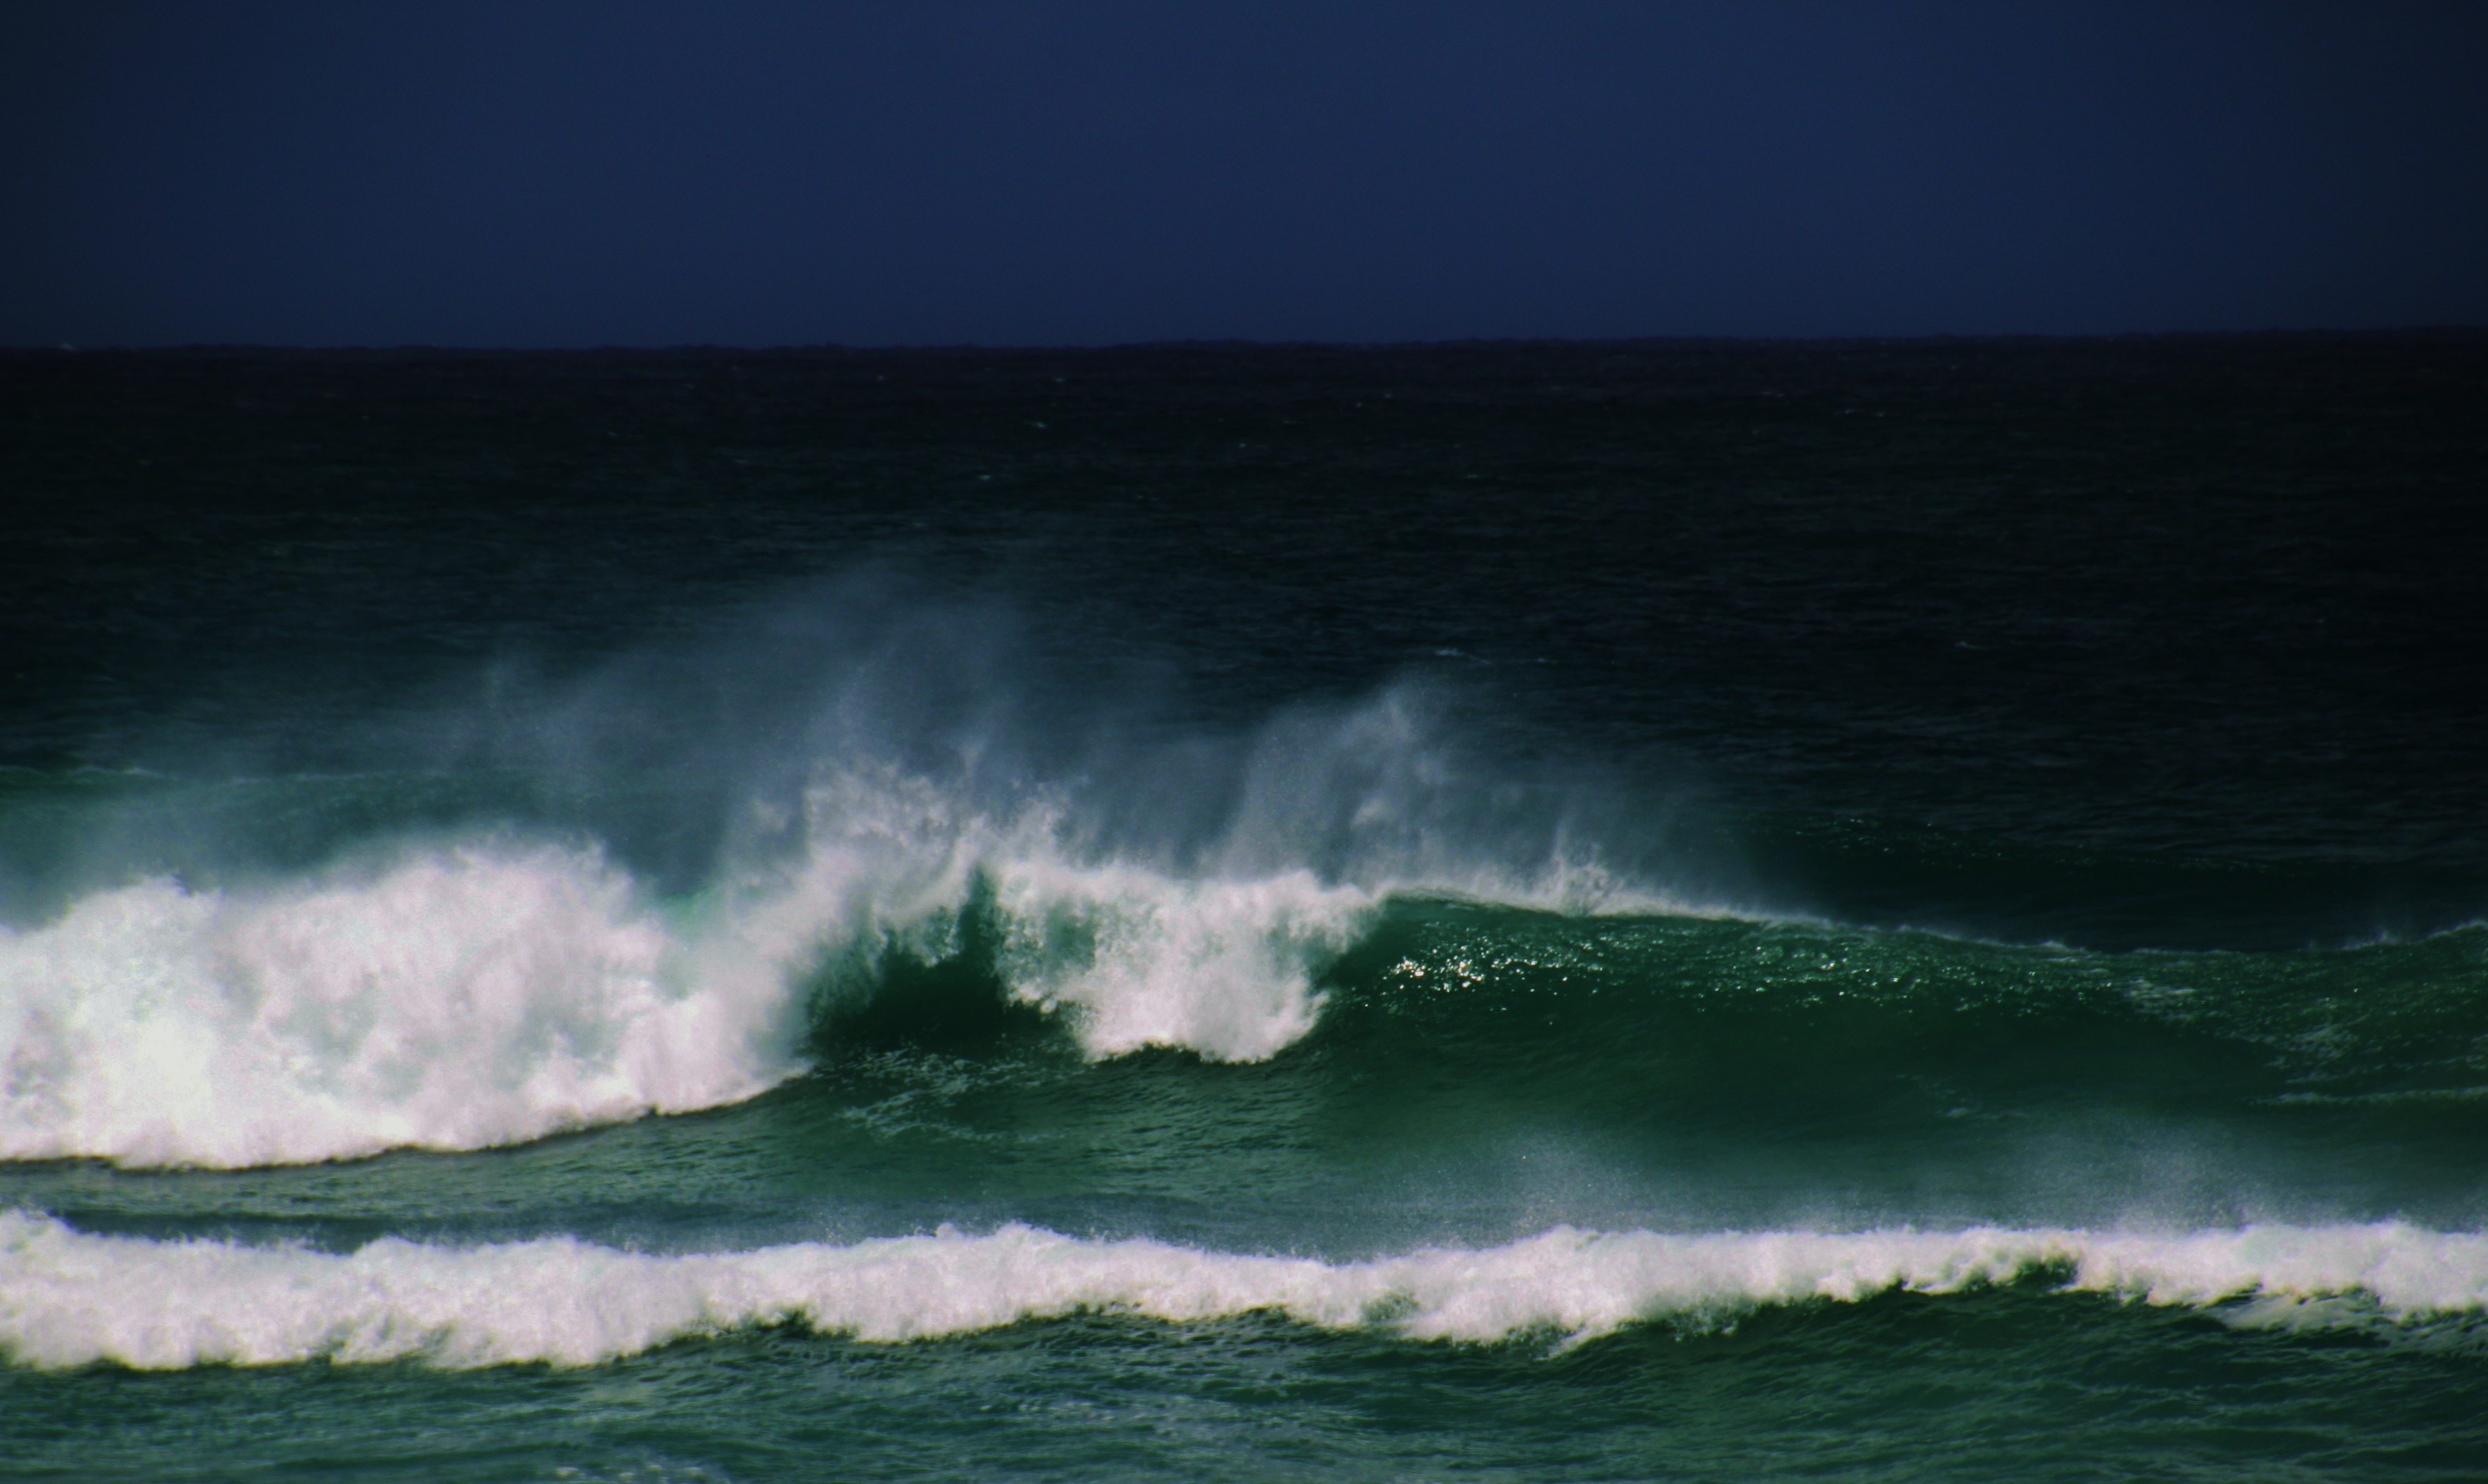
beach, sea, coast, water, ocean, horizon, sky, shore, wave, view, wind, travel, surf, surfing, spray, holiday, blue, body of water, turquoise, holidays, atlantic, water splashes, wind wave